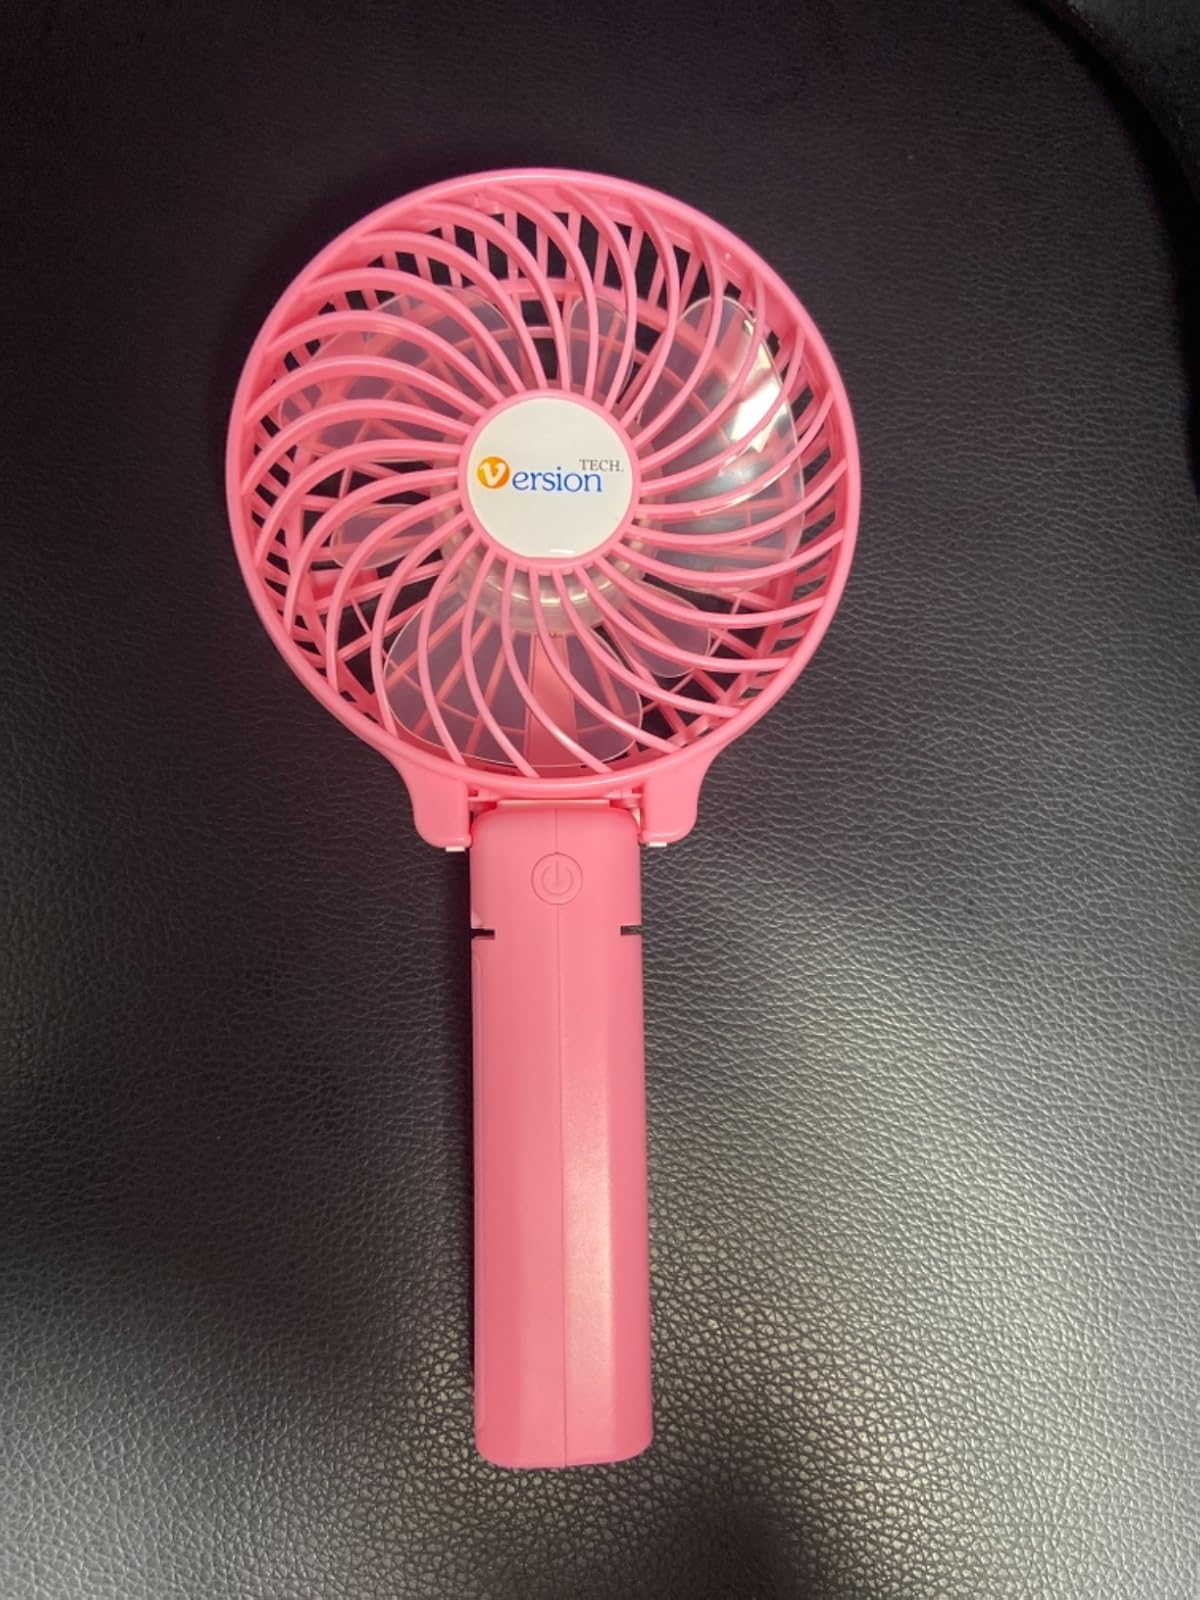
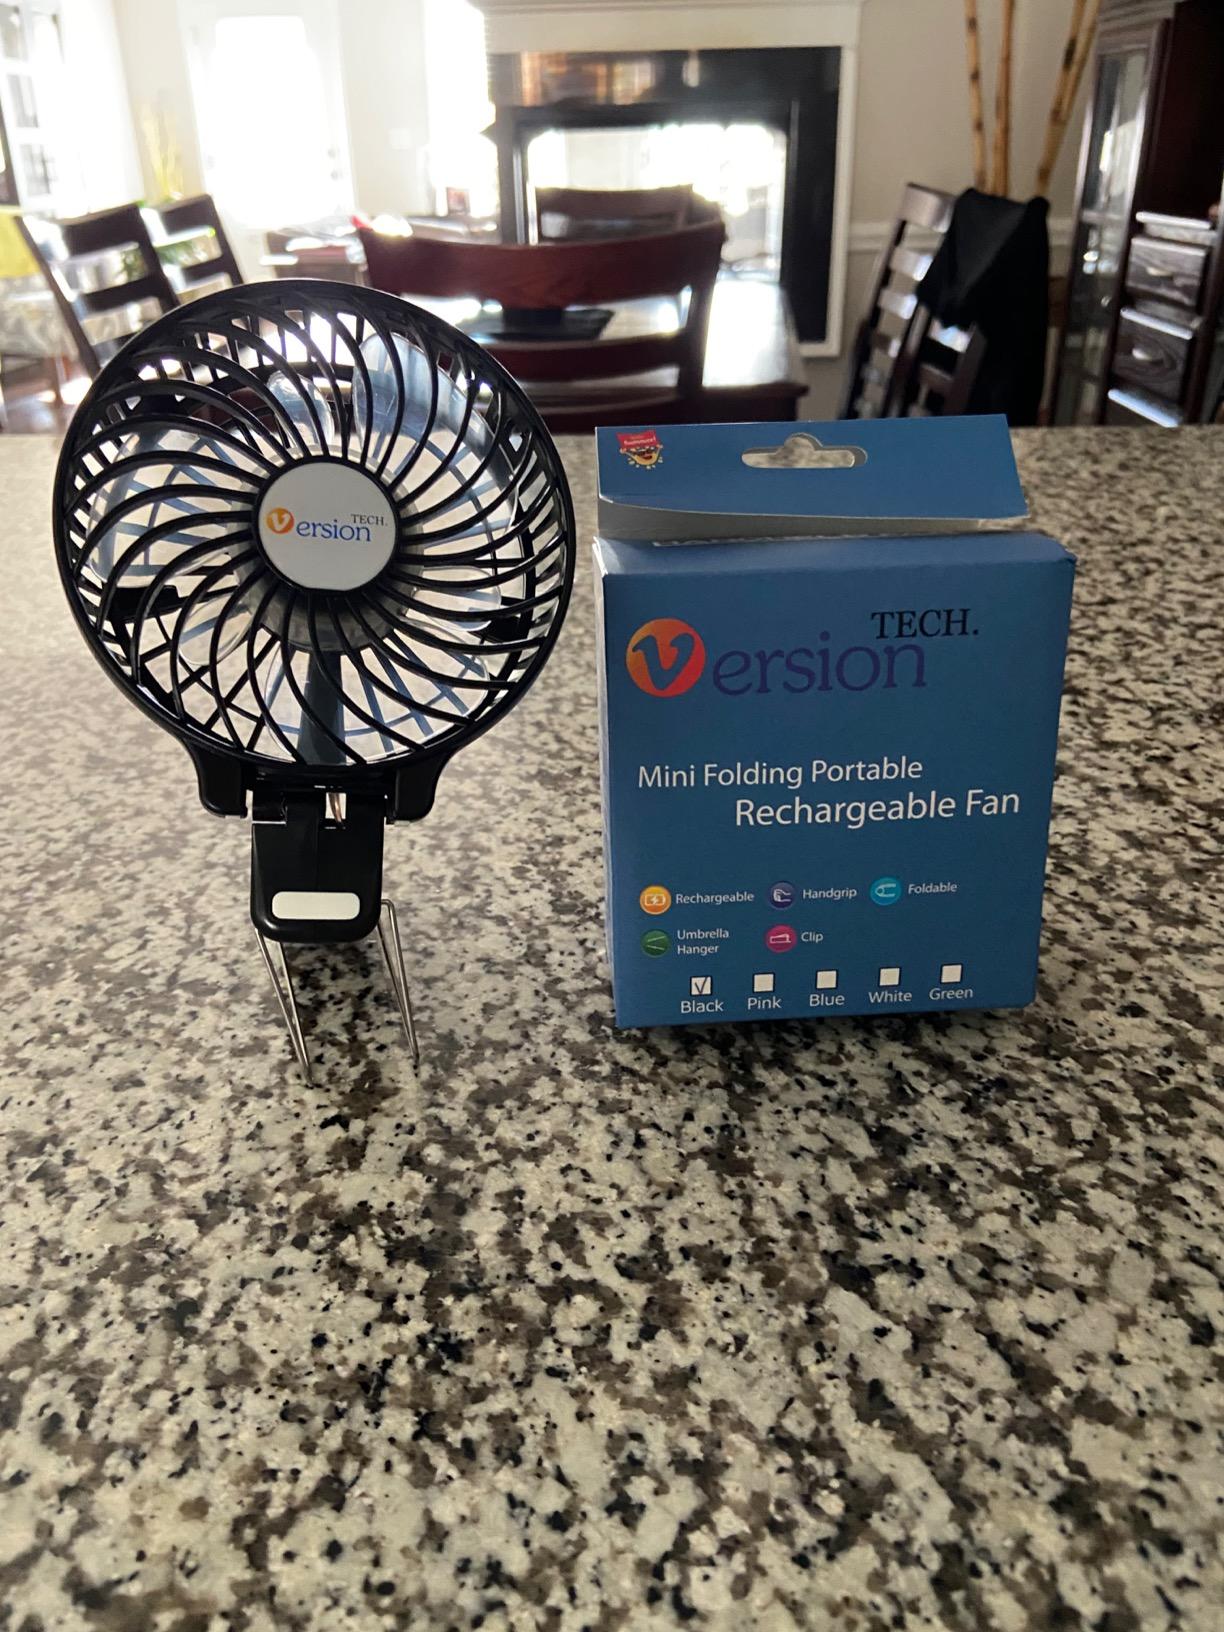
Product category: fan
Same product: no